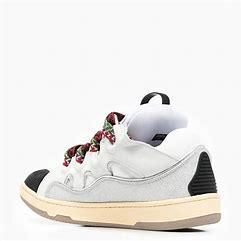
Brand: Lanvin
Model: Curb